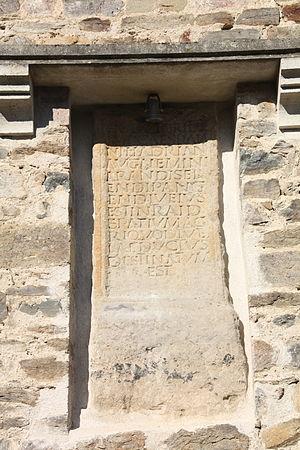
Pierre de Chagnon sur le mur extérieur du clocher - Chagnon. This file was uploaded with Commonist.
Le pays de Jarez est un territoire situé à la limite des départements de la Loire et du Rhône. Désignant initialement le bassin versant du Gier, il est aujourd'hui compris en majeure partie dans l'agglomération stéphanoise.